Billerica Public Library

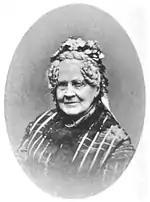
Eleanor Bennett, library donor, ca.1883

In the late 19th century, "Billerica's free library, known as the Bennett Public Library, was founded by Mrs. Joshua Bennett, who erected, at a cost of $9,000, a suitable building for the purpose, and deeded it to the Bennett Library Association in 1880. ... The town contributes nothing for the support of the library." The architects of the Bennett building were Boston architects Rotch & Tilden.